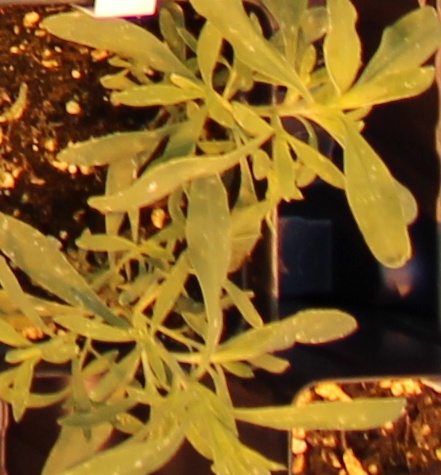
Label: Kochia